Bilbao (Madrid Metro)

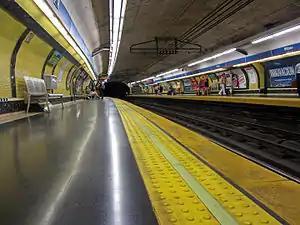
Line 4 platforms at Bilbao

Bilbao is a station on Line 1 and Line 4 of the Madrid Metro. It is located in Zone A and is near to the Glorieta de Bilbao.